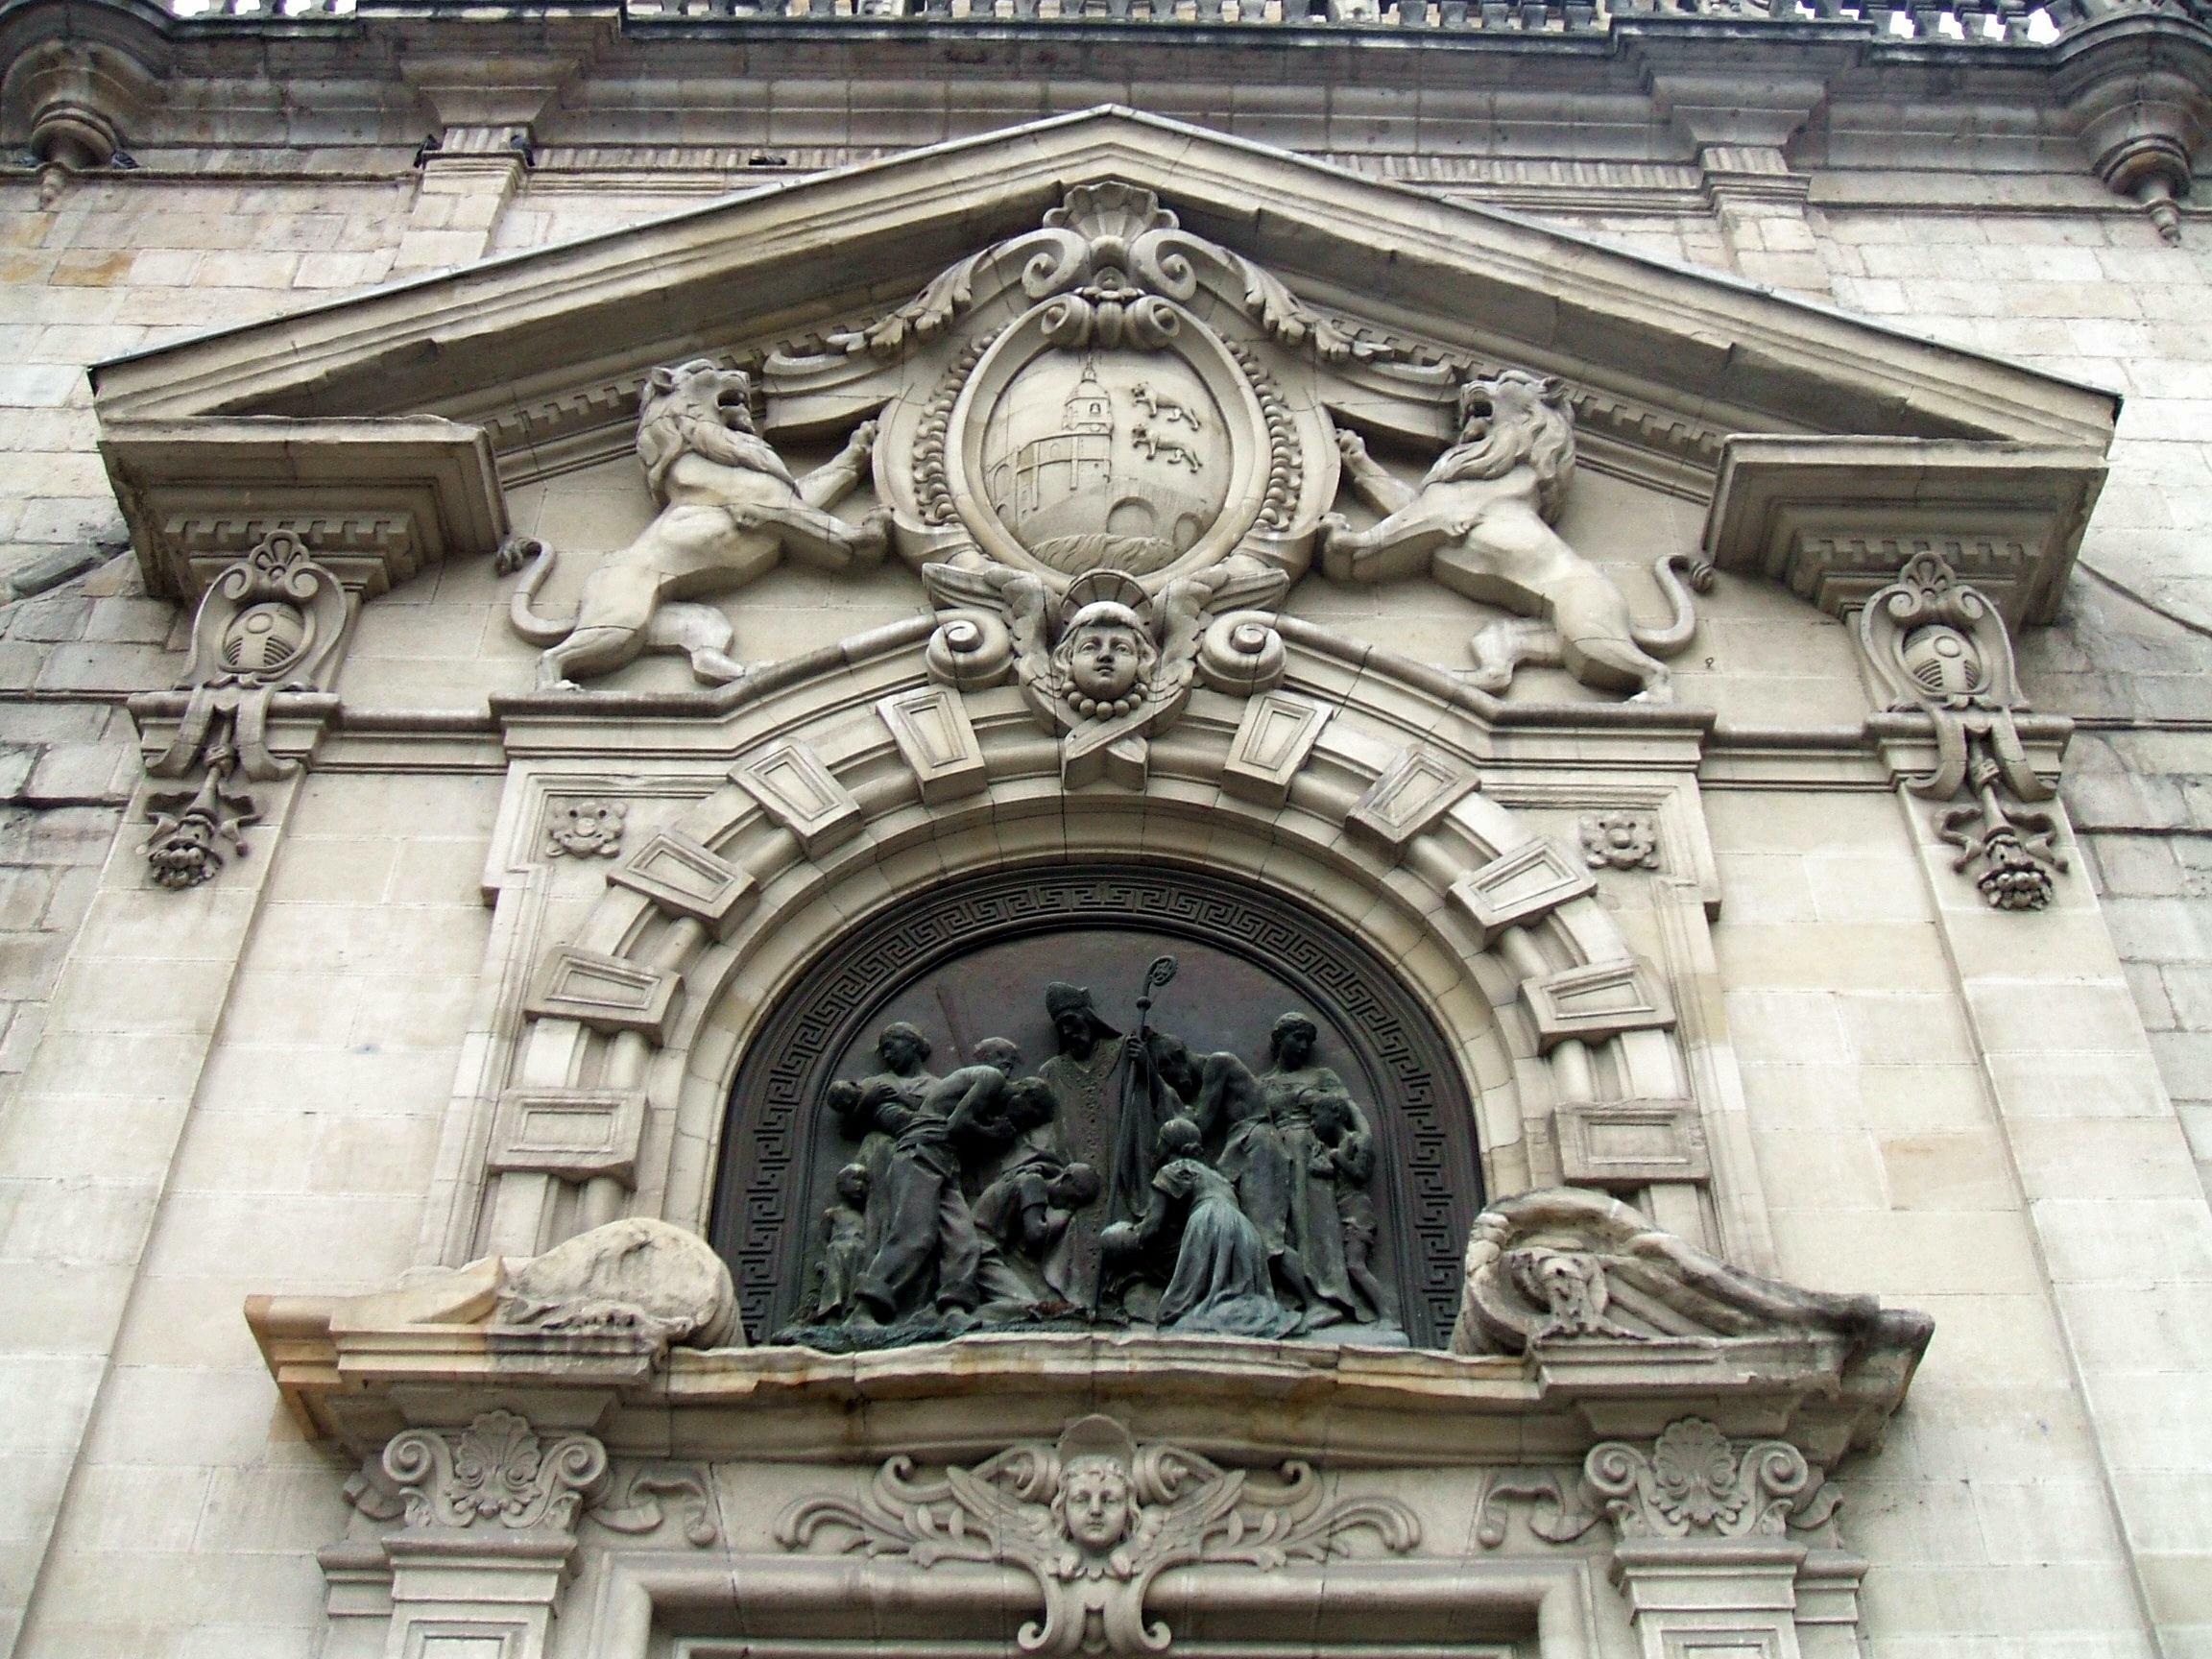
architecture, monument, facade, church, cathedral, decor, place of worship, sculpture, spain, basilica, relief, bilbao, stone carving, san nicolas church